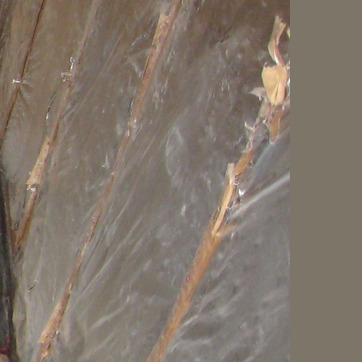
Material: plastic